Amélie Suard

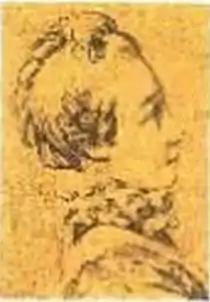

Amélie Suard (12 May 1743 – 1830) was a French writer and salonnière. Her letters provide a valuable source of information on life in France before the French Revolution of 1789.